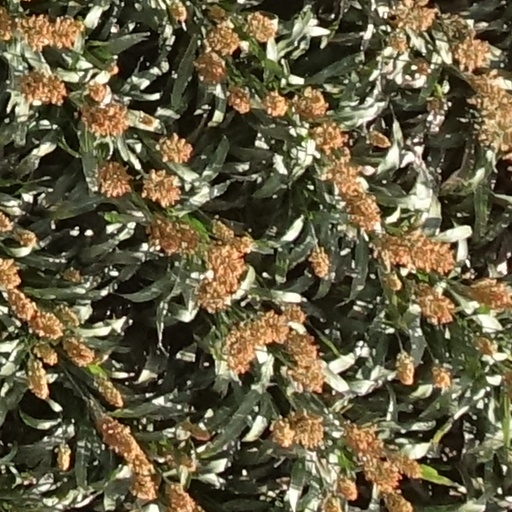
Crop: sorghum